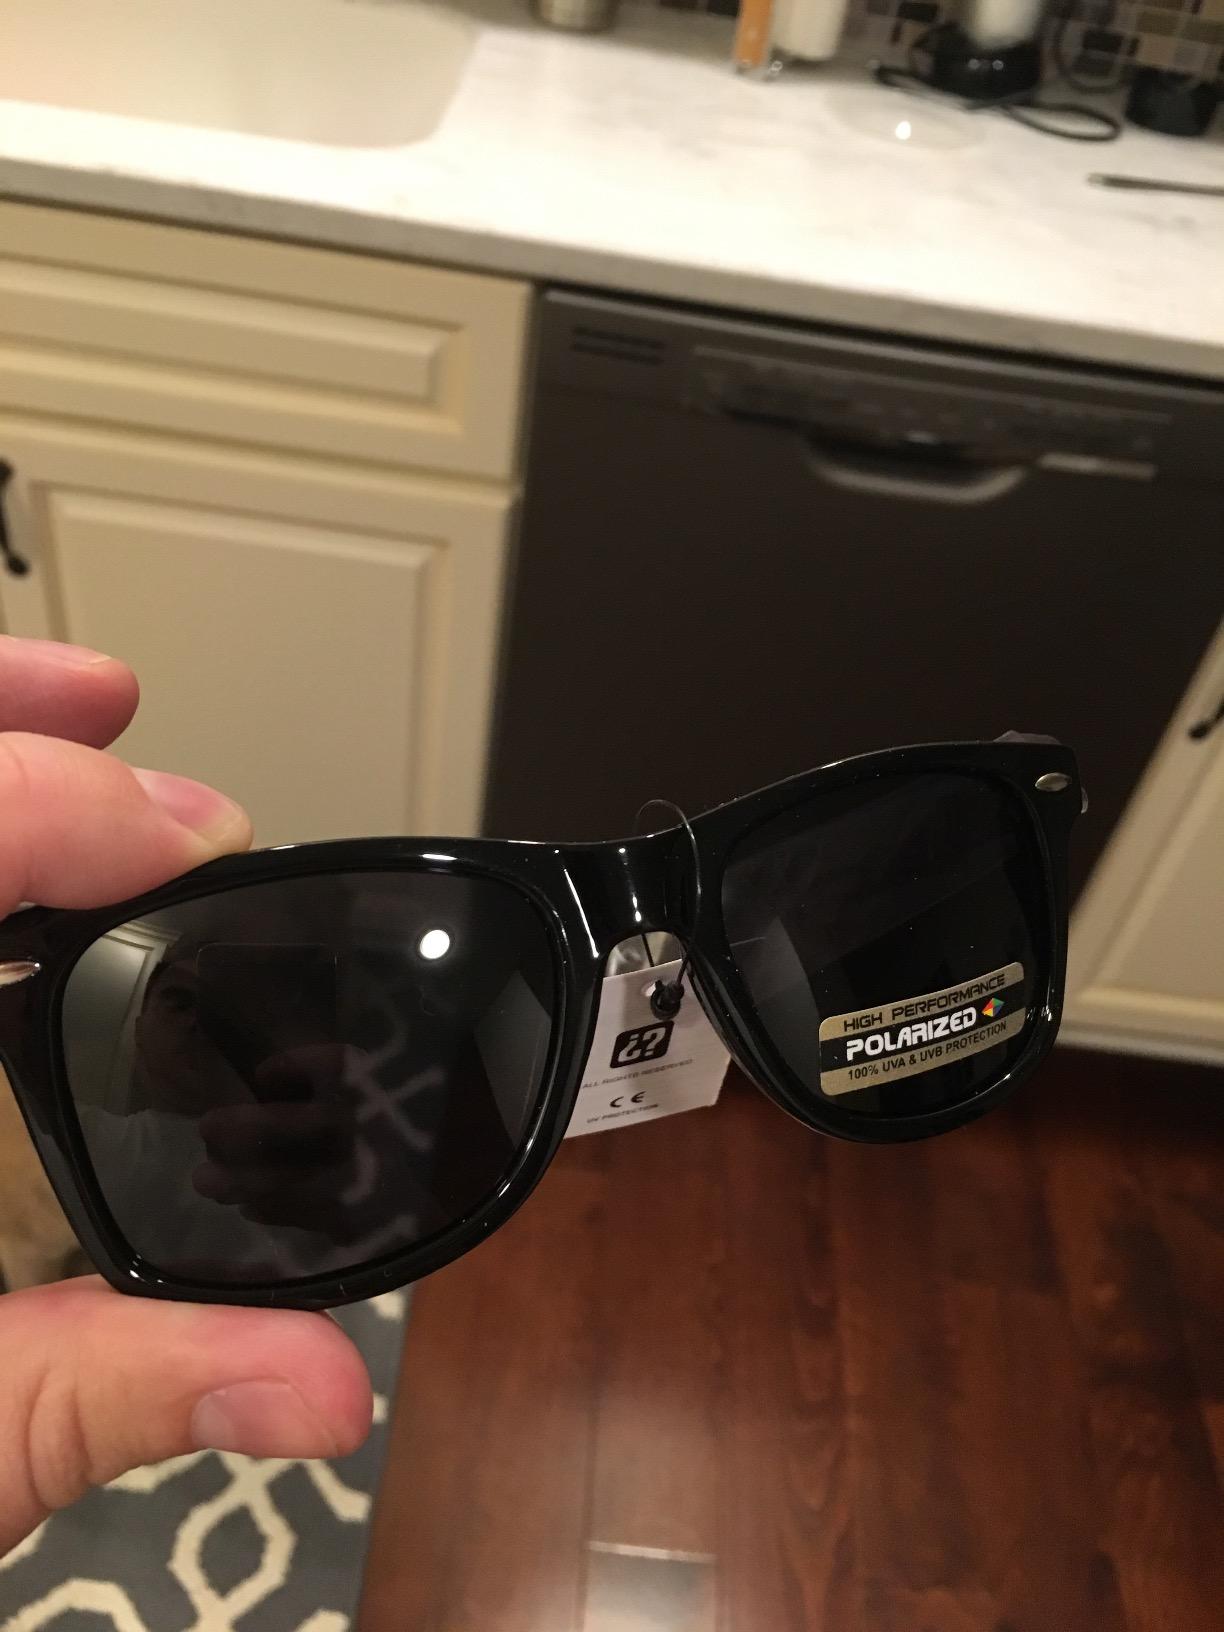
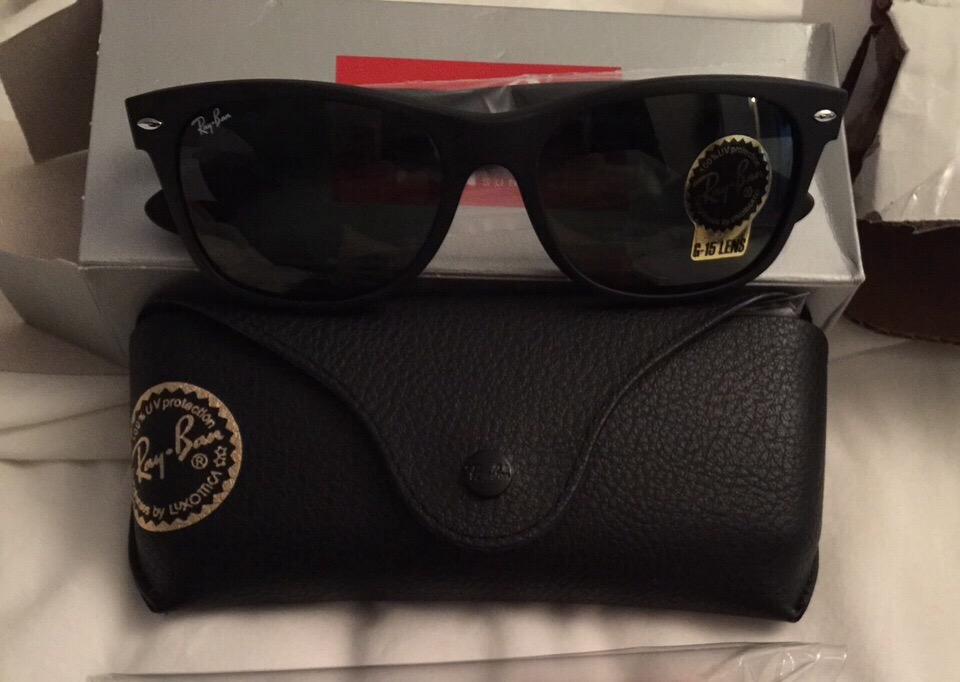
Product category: accessories_sunglasses
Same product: no